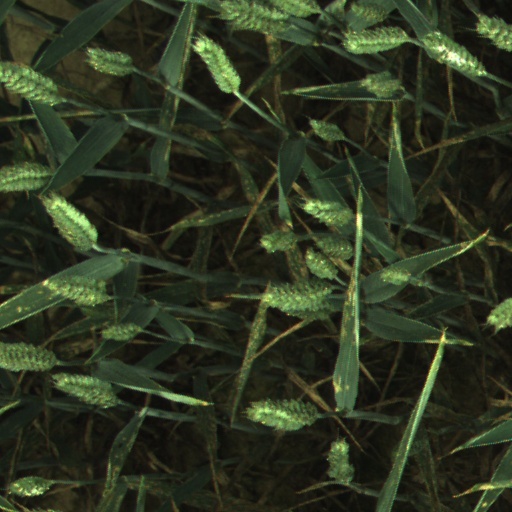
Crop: wheat